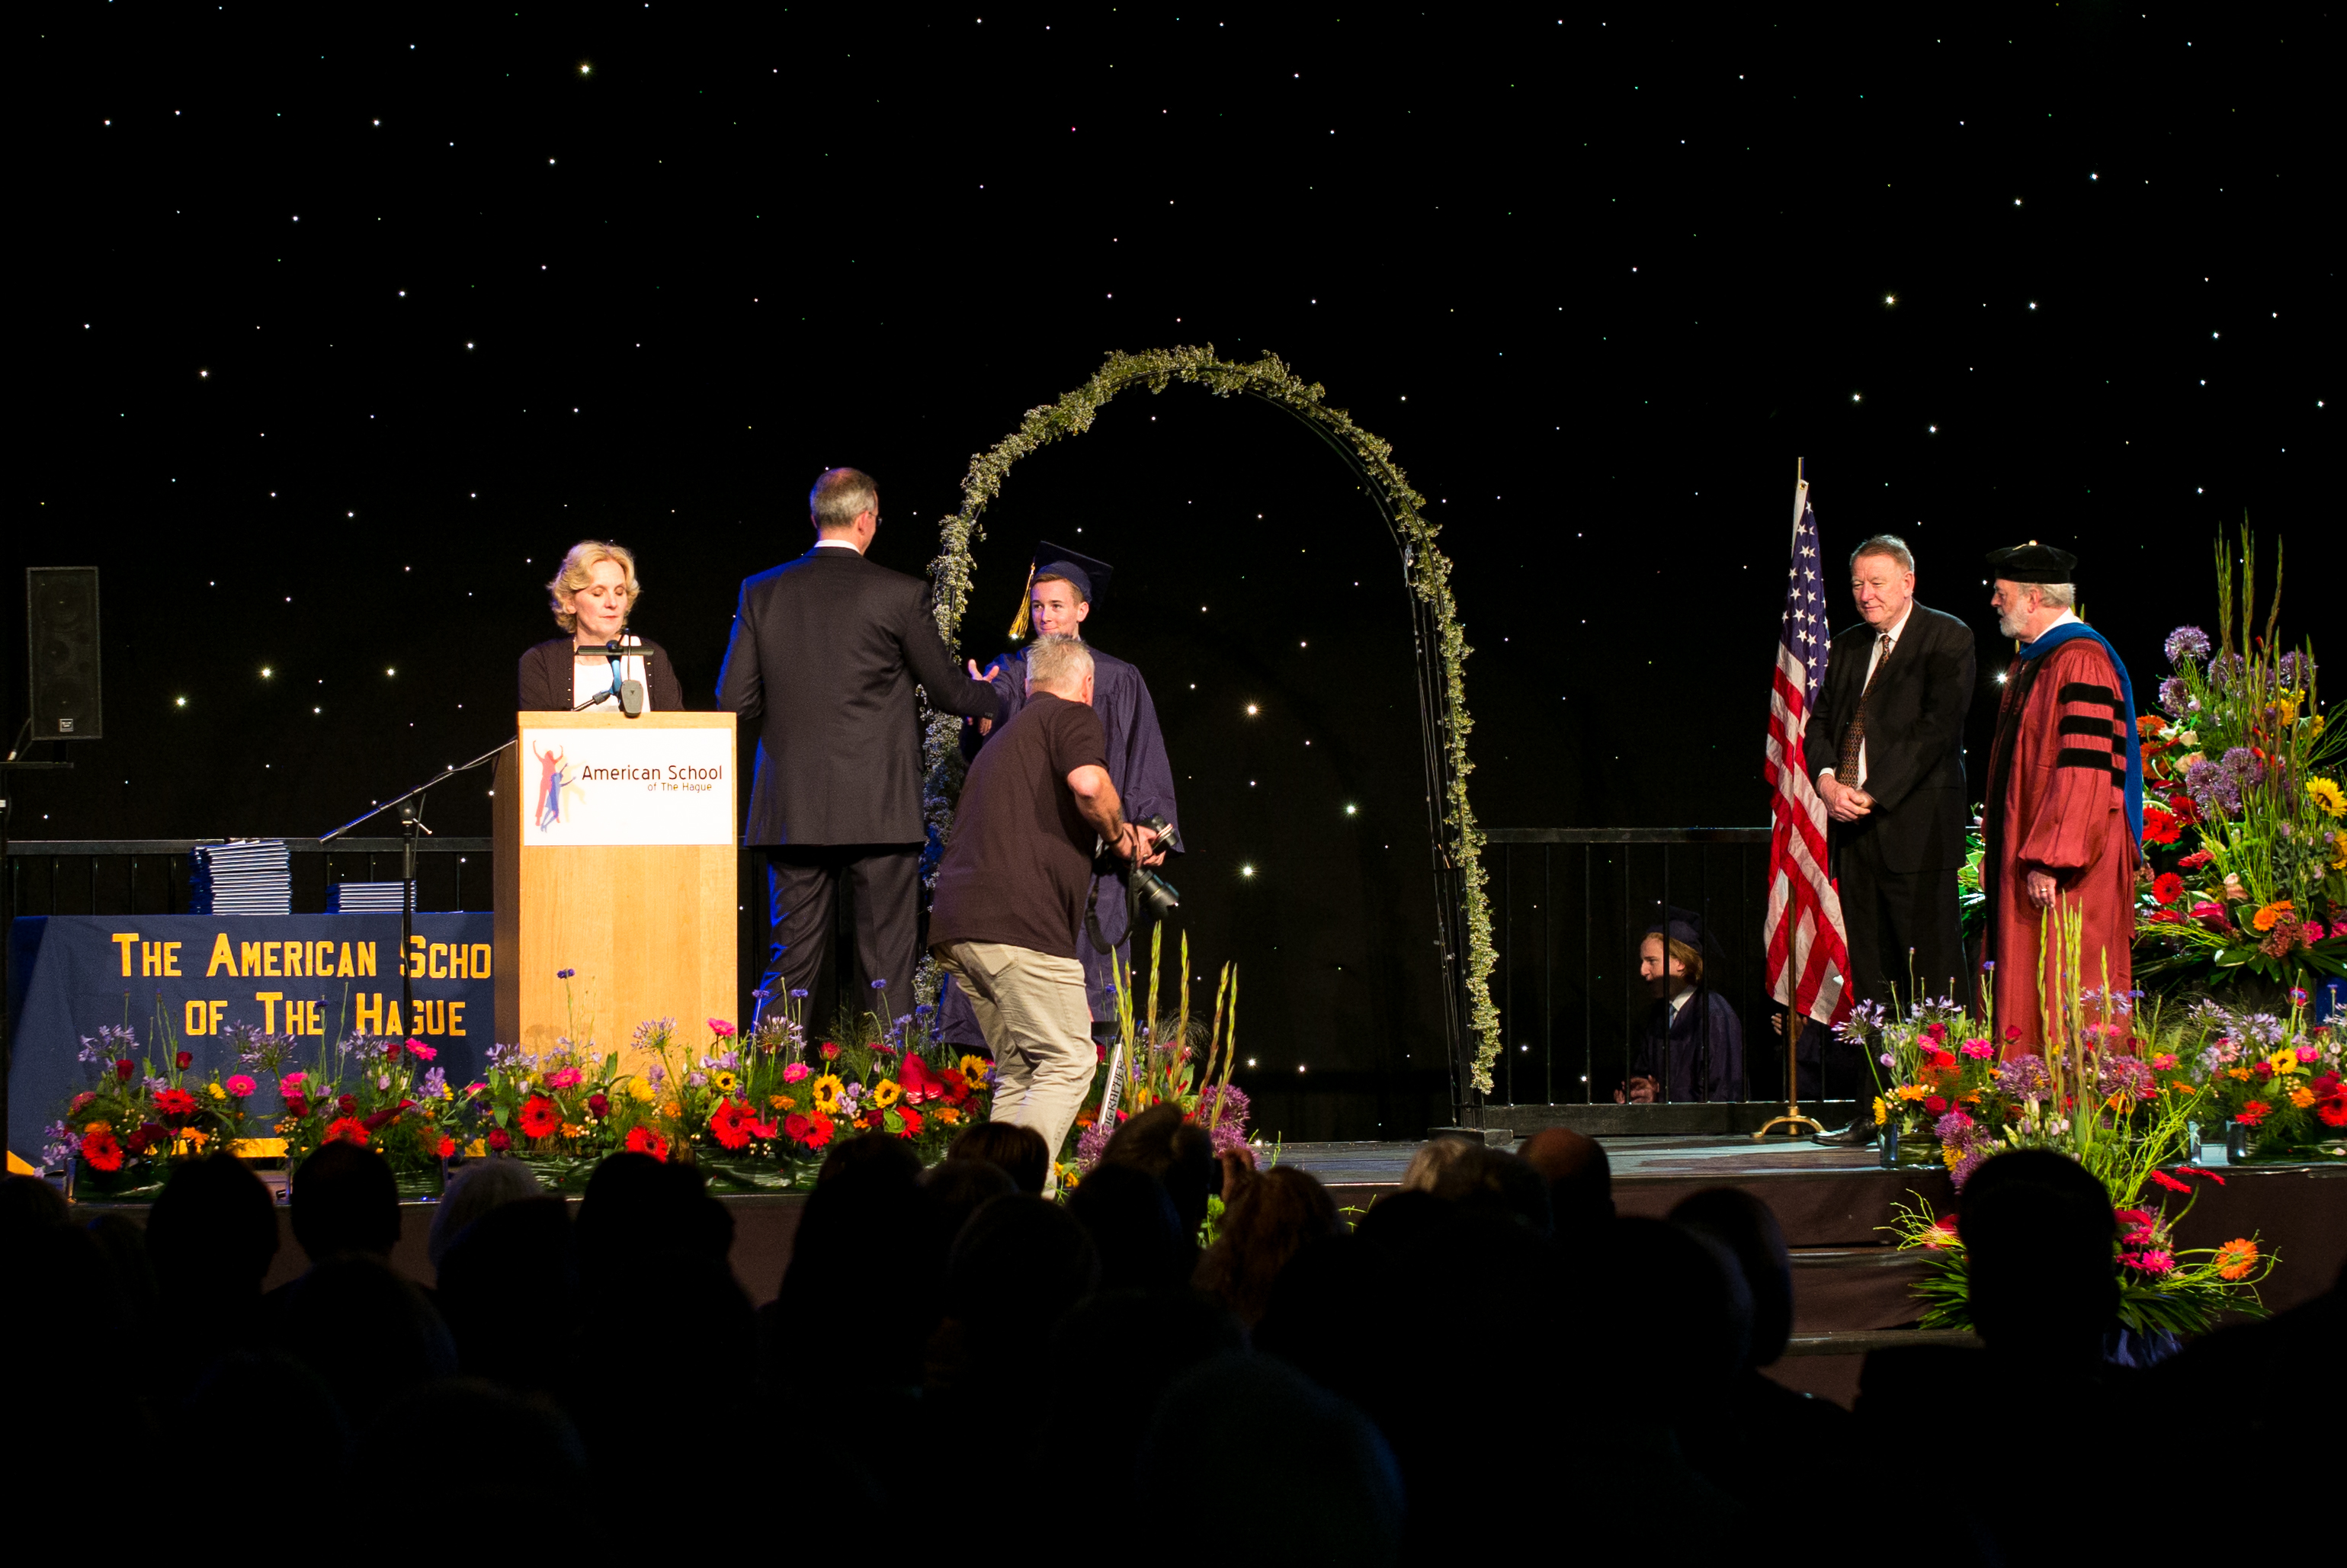
night, europe, high, ash, christmas, holland, hague, netherlands, international, stage, m, american, students, performance, cap, 50, school, senior, leica, 240, summilux, wassenaar, graduation, gown, musical theatre